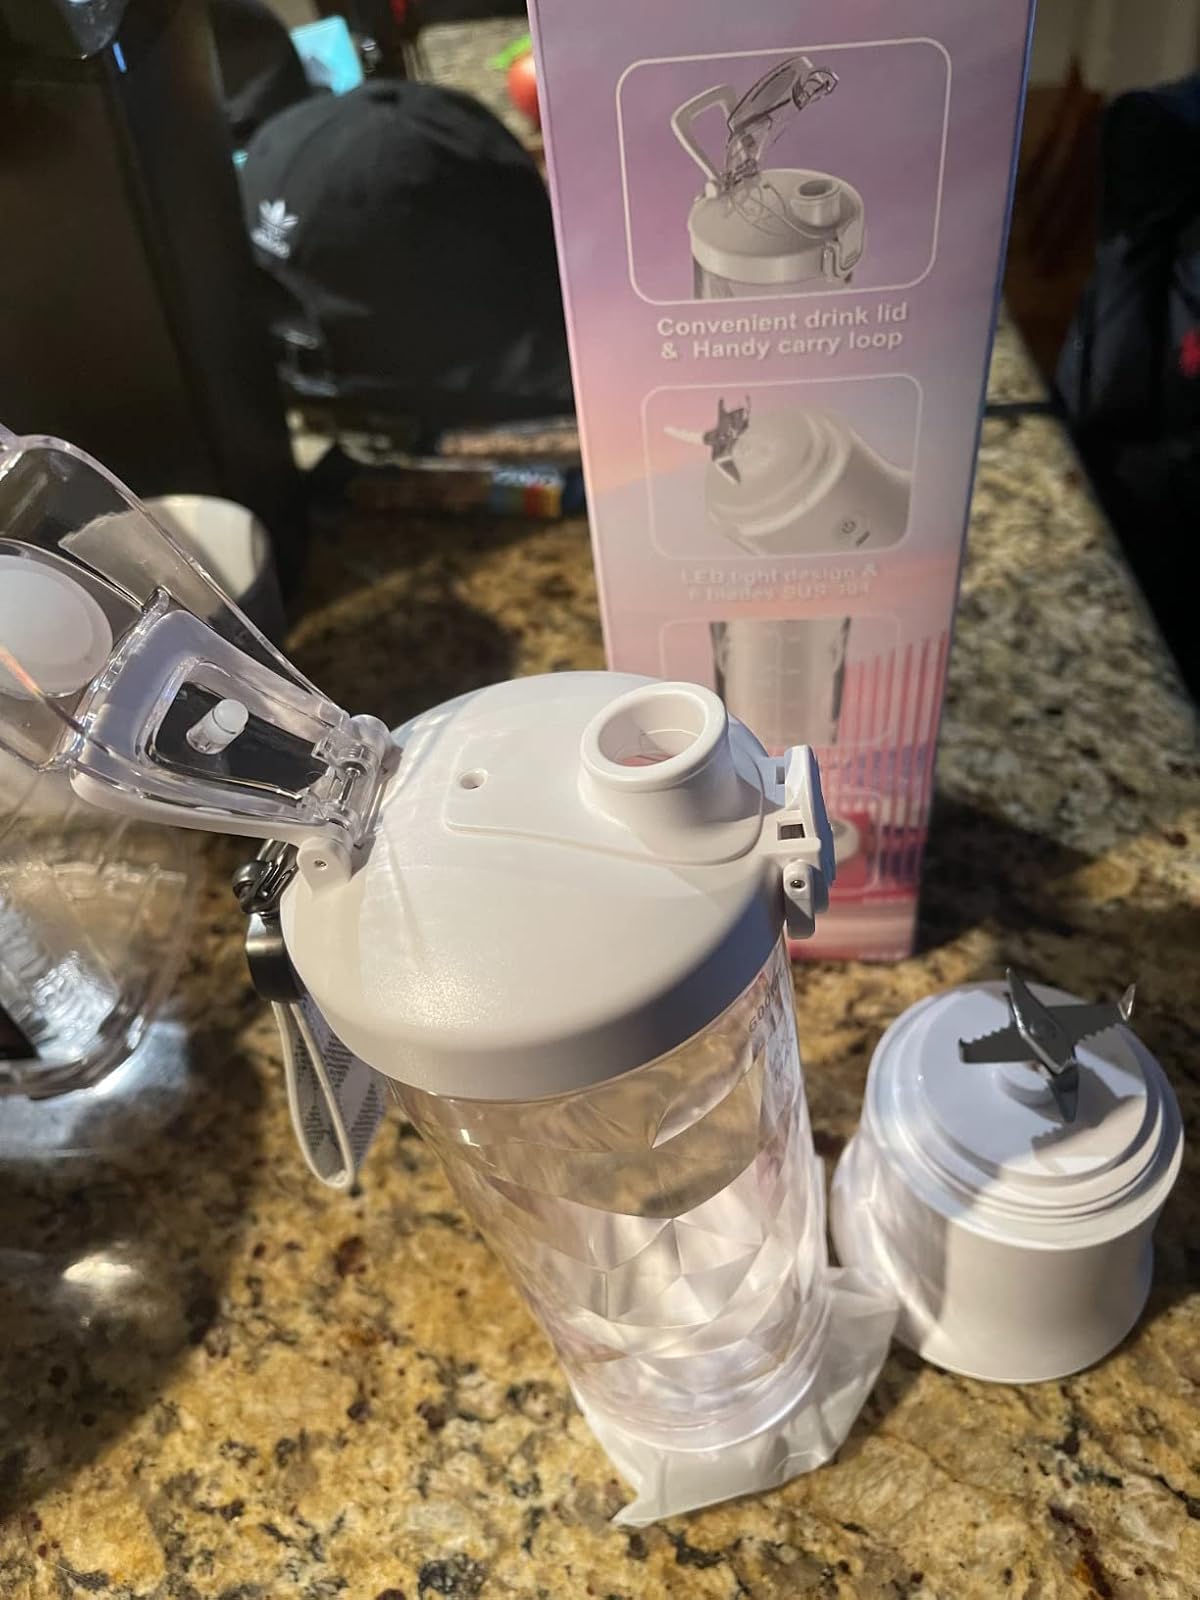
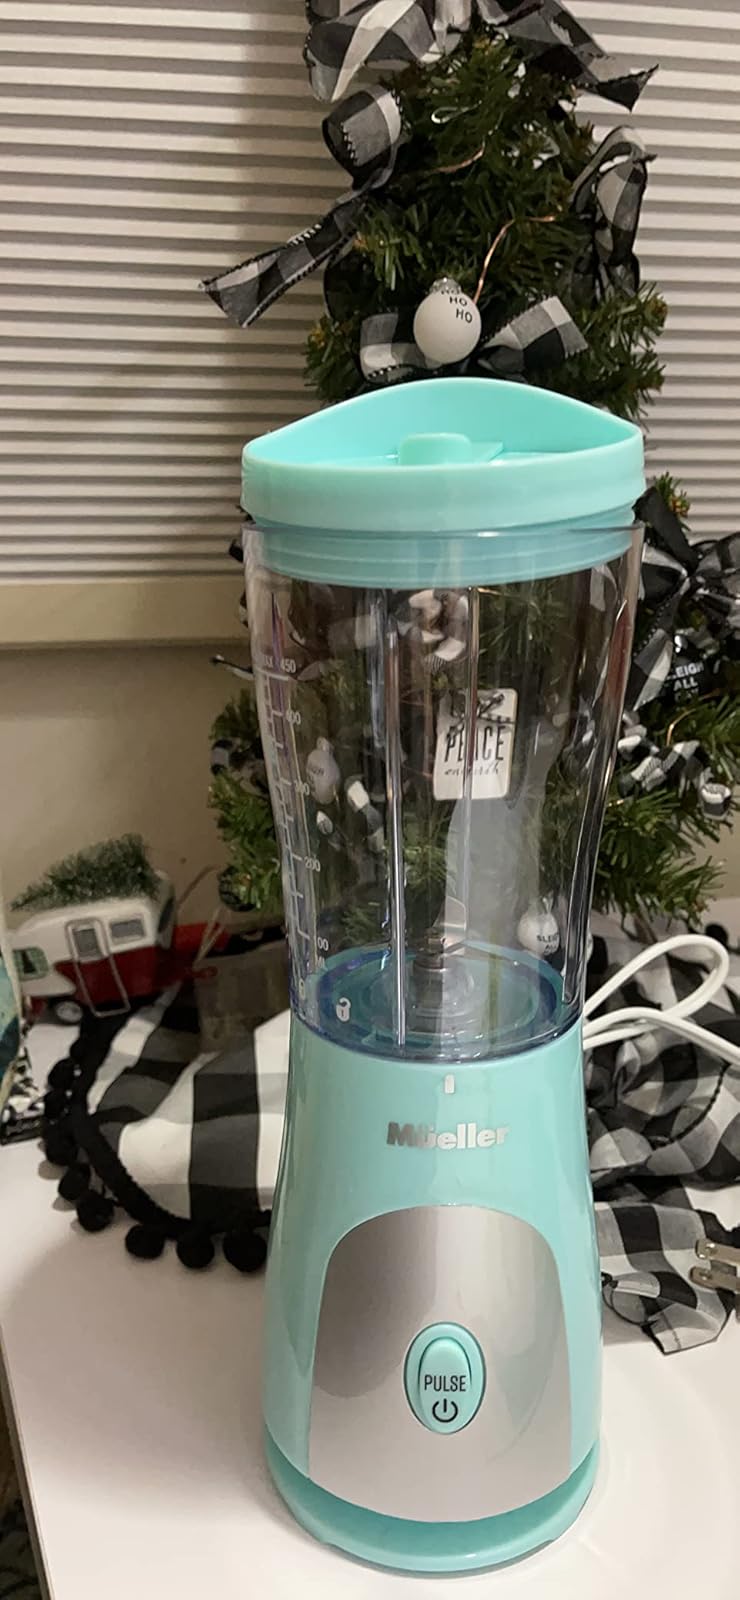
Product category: items_blender
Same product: no